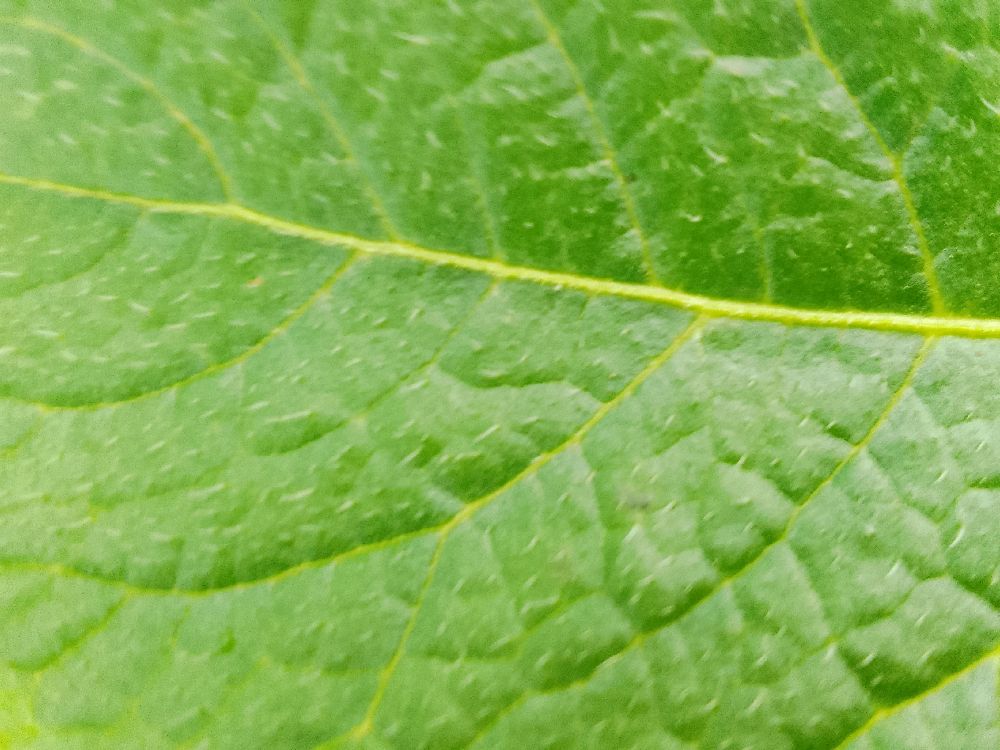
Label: Healthy